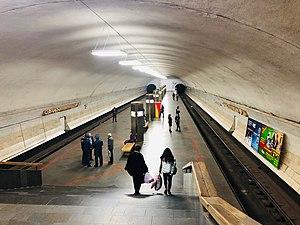
Chengavit est une station de l'unique ligne du métro d'Erevan ; elle est située dans le district de Chengavit à Erevan.